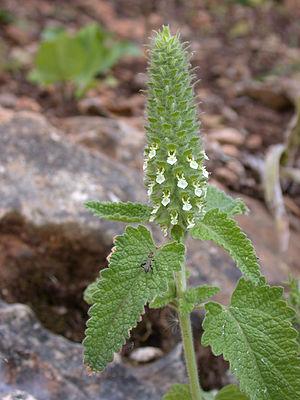
Le genre Teucrium, les germandrées, regroupe environ 260 espèces de plantes herbacées ou de sous-arbrisseaux de la famille des Lamiacées. On les retrouve un peu partout à travers le monde, mais elles sont particulièrement nombreuses dans le bassin méditerranéen.